Answer in natural language. Considering the relative positions, where is sofa (highlighted by a red box) with respect to framed monochromatic wall decor painting (highlighted by a blue box)? Choose between the following options: left or right
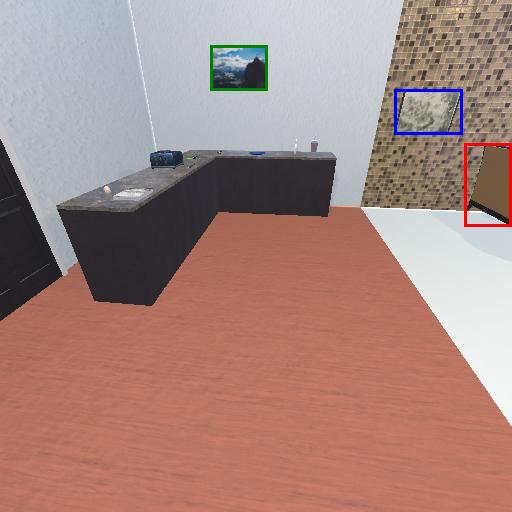
<answer>right</answer>